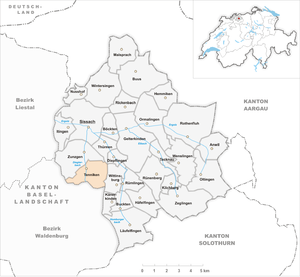
Tenniken est une commune suisse du canton de Bâle-Campagne, située dans le district de Sissach.